Kaikamba

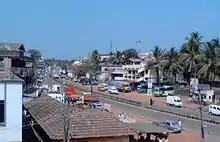
View at Kaikamba Junction

All the people are literate. A speciality of this town is that every family has at least one member abroad, the majority of them in the Middle East. In terms of religion, Hindus, Muslims and Christians are in almost equal proportion, although Hinduism is the major religion followed. Languages spoken are mainly Tulu, Konkani, Beary and Urdu, and many have knowledge of Kannada, Hindi and English.